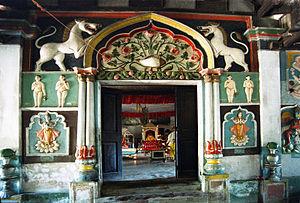
Cet article recense les sites inscrits au patrimoine mondial en Inde.